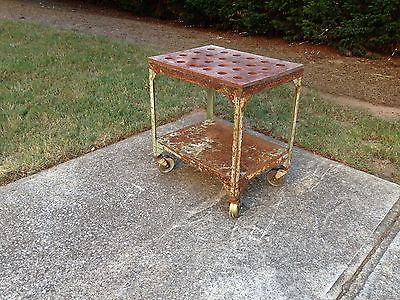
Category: table